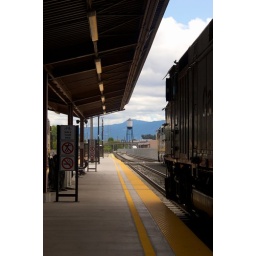
on the way to santa cruz, you change from the train to the bus in san-jose.